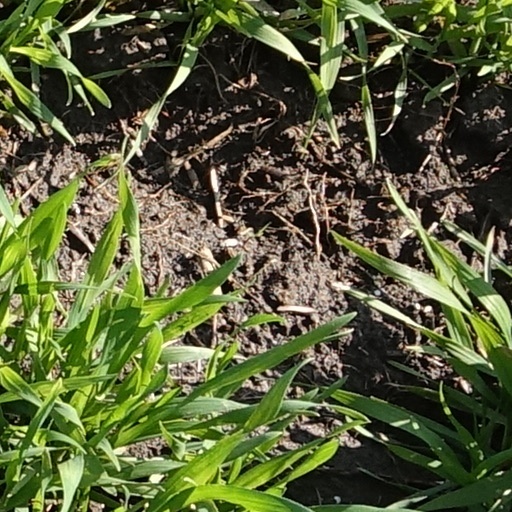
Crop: wheat